U.S. federal government response to the COVID-19 pandemic

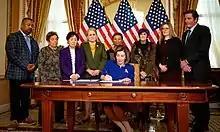
Speaker Nancy Pelosi signs the future Coronavirus Preparedness and Response Supplemental Appropriations Act on March 5, 2020.

During his first few days in office, President Joe Biden signed 12 executive orders targeting the virus. On January 20, 2021, his first day as president, with the goal of containing coronavirus, Biden implemented a federal mask mandate, requiring the use of masks and social distancing in all federal buildings, on federal lands, and by federal employees and contractors. Biden also signed an order on January 21, 2021, that directed FEMA to offer full reimbursements to states for the cost of using their own National Guard personnel and emergency supplies such as personal protective equipment in schools.